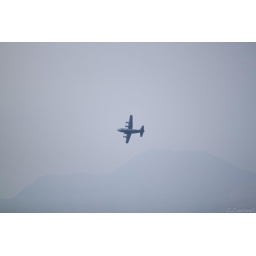
Bomber type plane flying over Loch Lomond